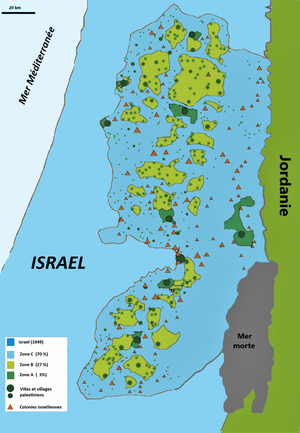
Division en 3 zones des territoires palestiniens occupés suite aux accords intérimaires de 1995. العربية: الأراضي الفلسطينية المحتلة بعد اتفاق طابا وتقسيم الضفة الغربية في 3 مناطق.
Les colonies israéliennes, sont des communautés de citoyens israéliens qui ont été établies depuis la guerre des Six Jours en 1967 dans les territoires palestiniens occupés, dont Jérusalem-Est, ainsi que dans le Golan syrien occupé.